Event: Nepal Earthquake
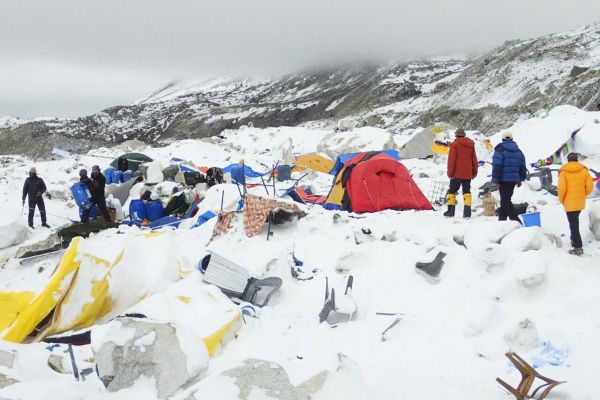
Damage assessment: damage